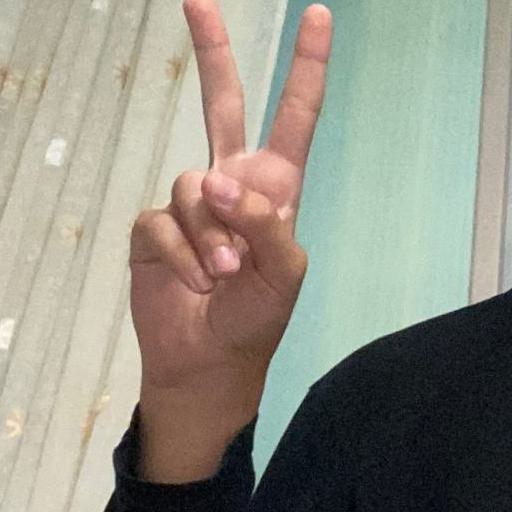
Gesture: peace